Lumina (desktop environment)

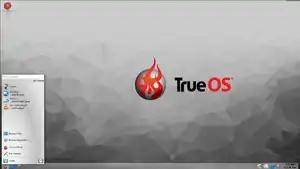
Lumina 1.0.0 on TrueOS

Lumina has been ported to various BSD operating systems and Linux distributions. These include: